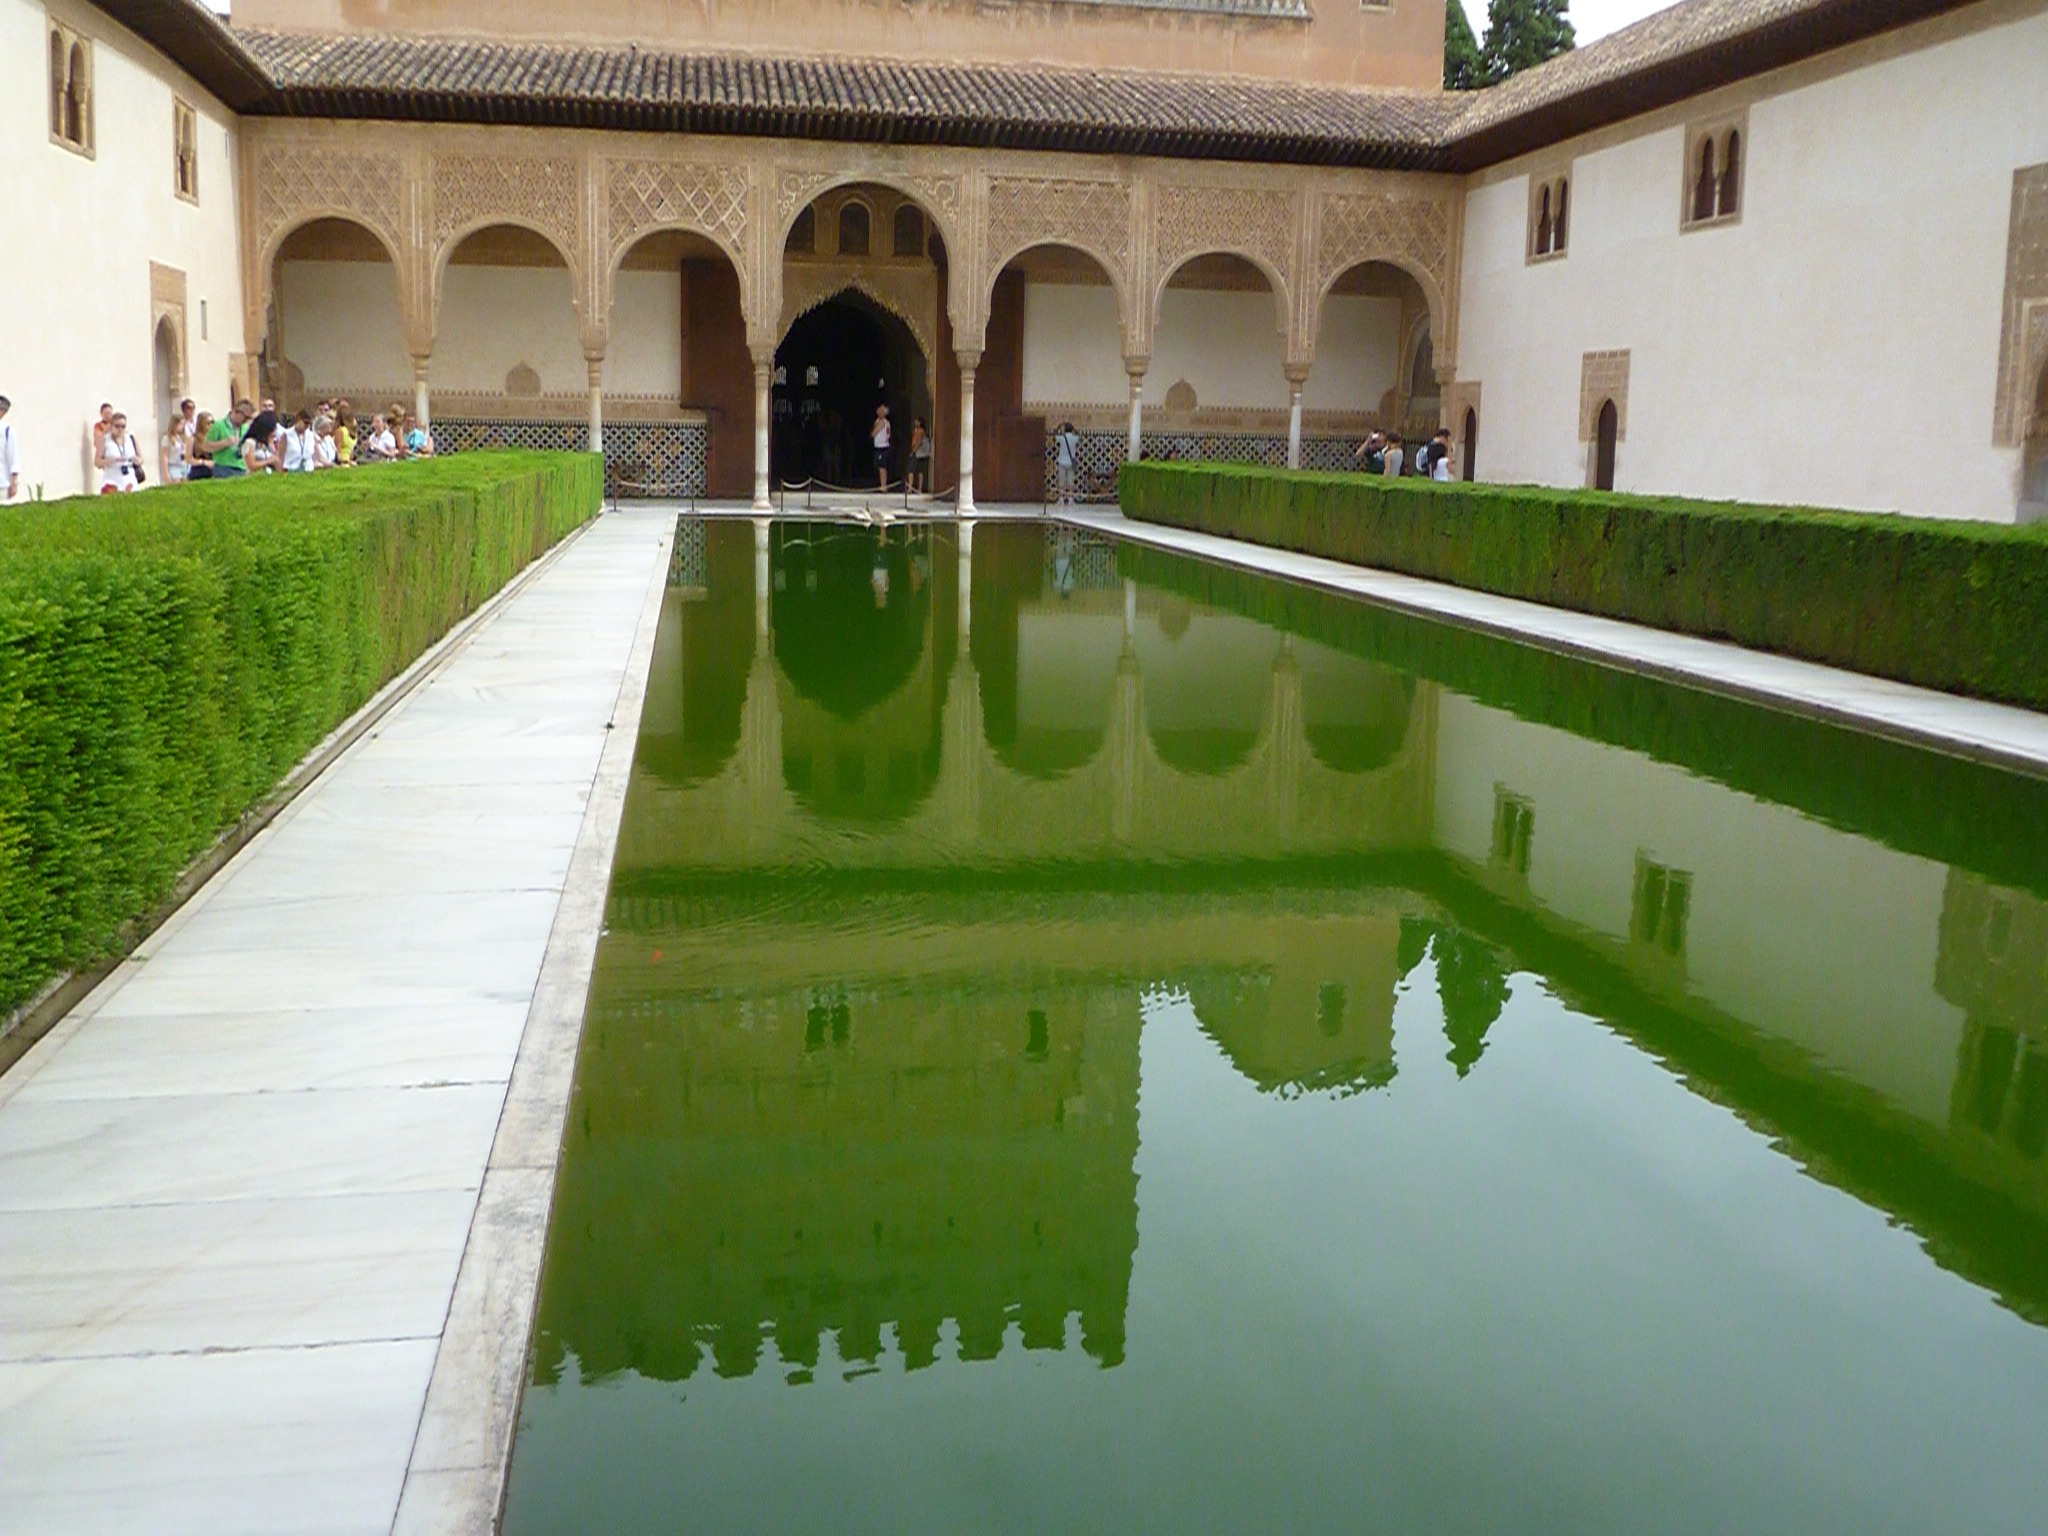
mansion, green, reflection, swimming pool, waterway, spain, courtyard, andalusia, estate, alhambra, reflecting pool